Cardiff city centre

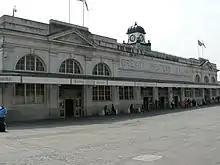
Cardiff Central station

Westgate Street runs parallel just west of St Marys Street for about half of the latter's length, linked by several alleys and lanes. Linking Castle Street and Wood Street, Cardiff Arms Park and the Millennium Stadium dominate its western side, whereas pubs and bars and hotels dominate its eastern side, with the Angel Hotel at the north end and the Royal Hotel to the south.